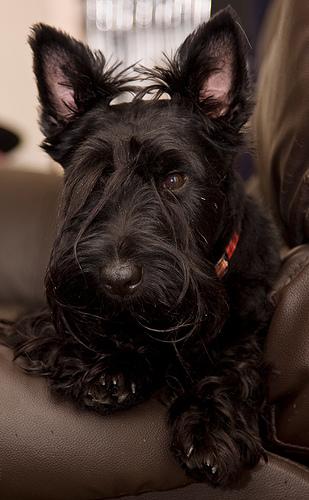
Breed: scottish terrier